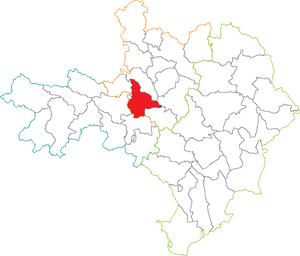
Situation du canton dans le département du Gard (France)
Le canton d'Anduze est une ancienne division administrative du département du Gard, dans l'arrondissement d'Alès.